Coagulation

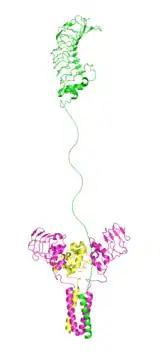
The GP1b-IX receptor complex. This protein receptor complex is found on the surface of platelets, and in conjunction with GPV allows for platelets to adhere to the site of injury. Mutations in the genes associated with the glycoprotein Ib-IX-V complex are characteristic of Bernard–Soulier syndrome.

Platelet disorders are either congenital or acquired. Examples of congenital platelet disorders are Glanzmann's thrombasthenia, Bernard–Soulier syndrome (abnormal glycoprotein Ib-IX-V complex), gray platelet syndrome (deficient alpha granules), and delta storage pool deficiency (deficient dense granules). Most are rare. They predispose to hemorrhage. Von Willebrand disease is due to deficiency or abnormal function of von Willebrand factor, and leads to a similar bleeding pattern; its milder forms are relatively common.